Exxon Valdez oil spill

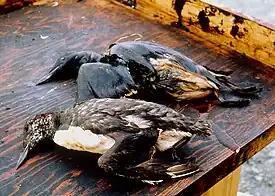
Wildlife was severely affected by the oil spill.

The remaining oil lasting far longer than anticipated has resulted in more long-term losses of species than had been expected. Laboratory experiments found that at levels as low as one part per billion, polycyclic aromatic hydrocarbons are toxic for salmon and herring eggs. Species as diverse as sea otters, harlequin ducks, and orcas suffered immediate and long-term losses. Oiled mussel beds and other tidal shoreline habitats may take up to 30 years to recover.